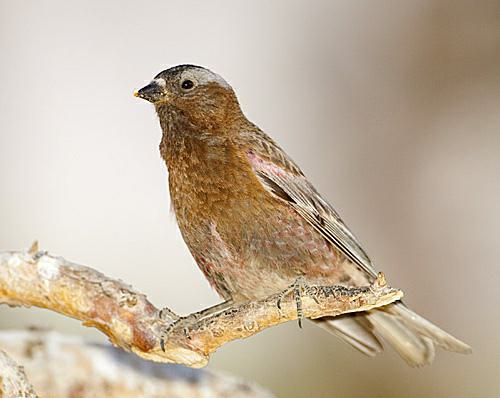
A photo of a gray crowned rosy finch